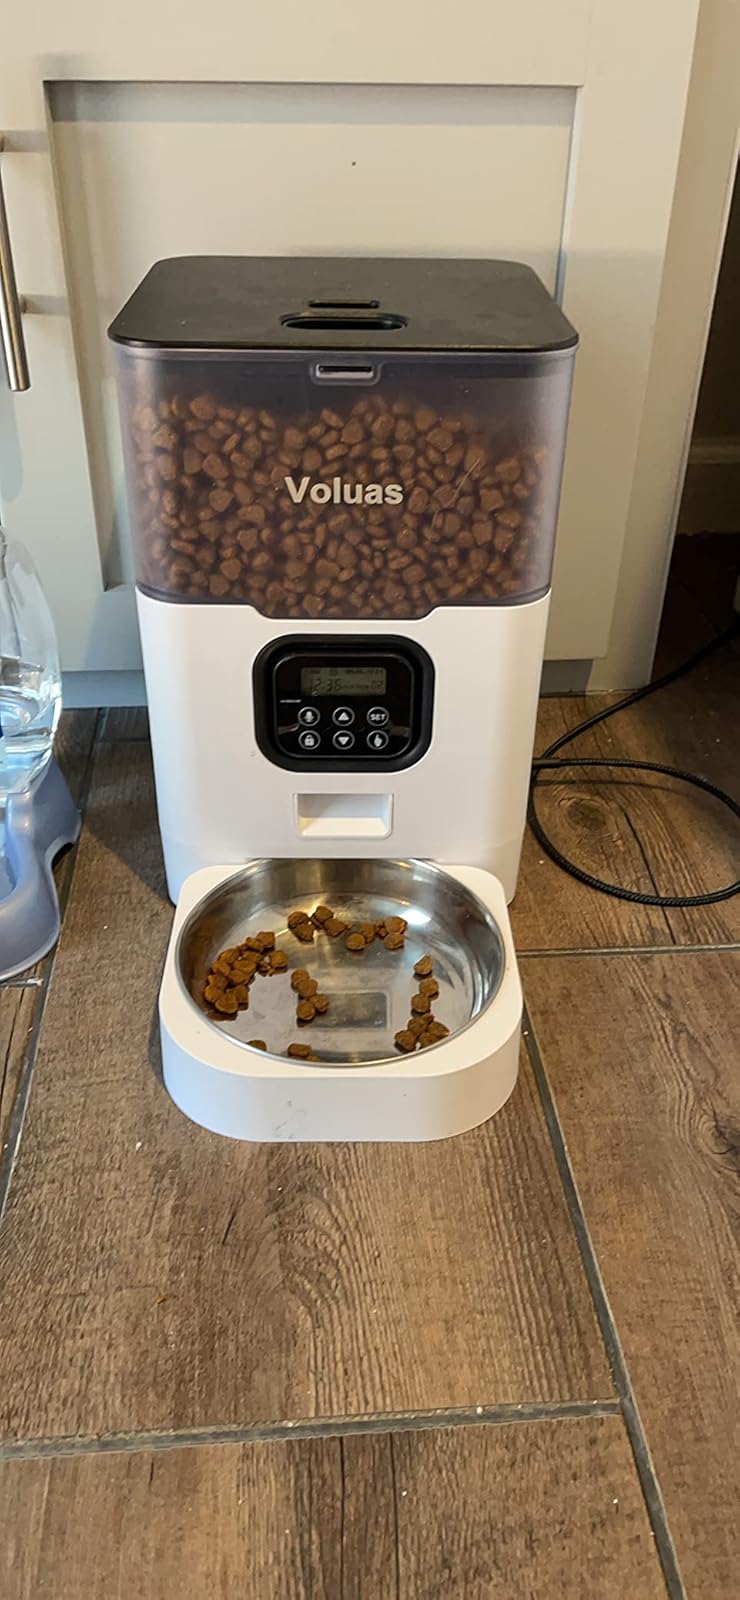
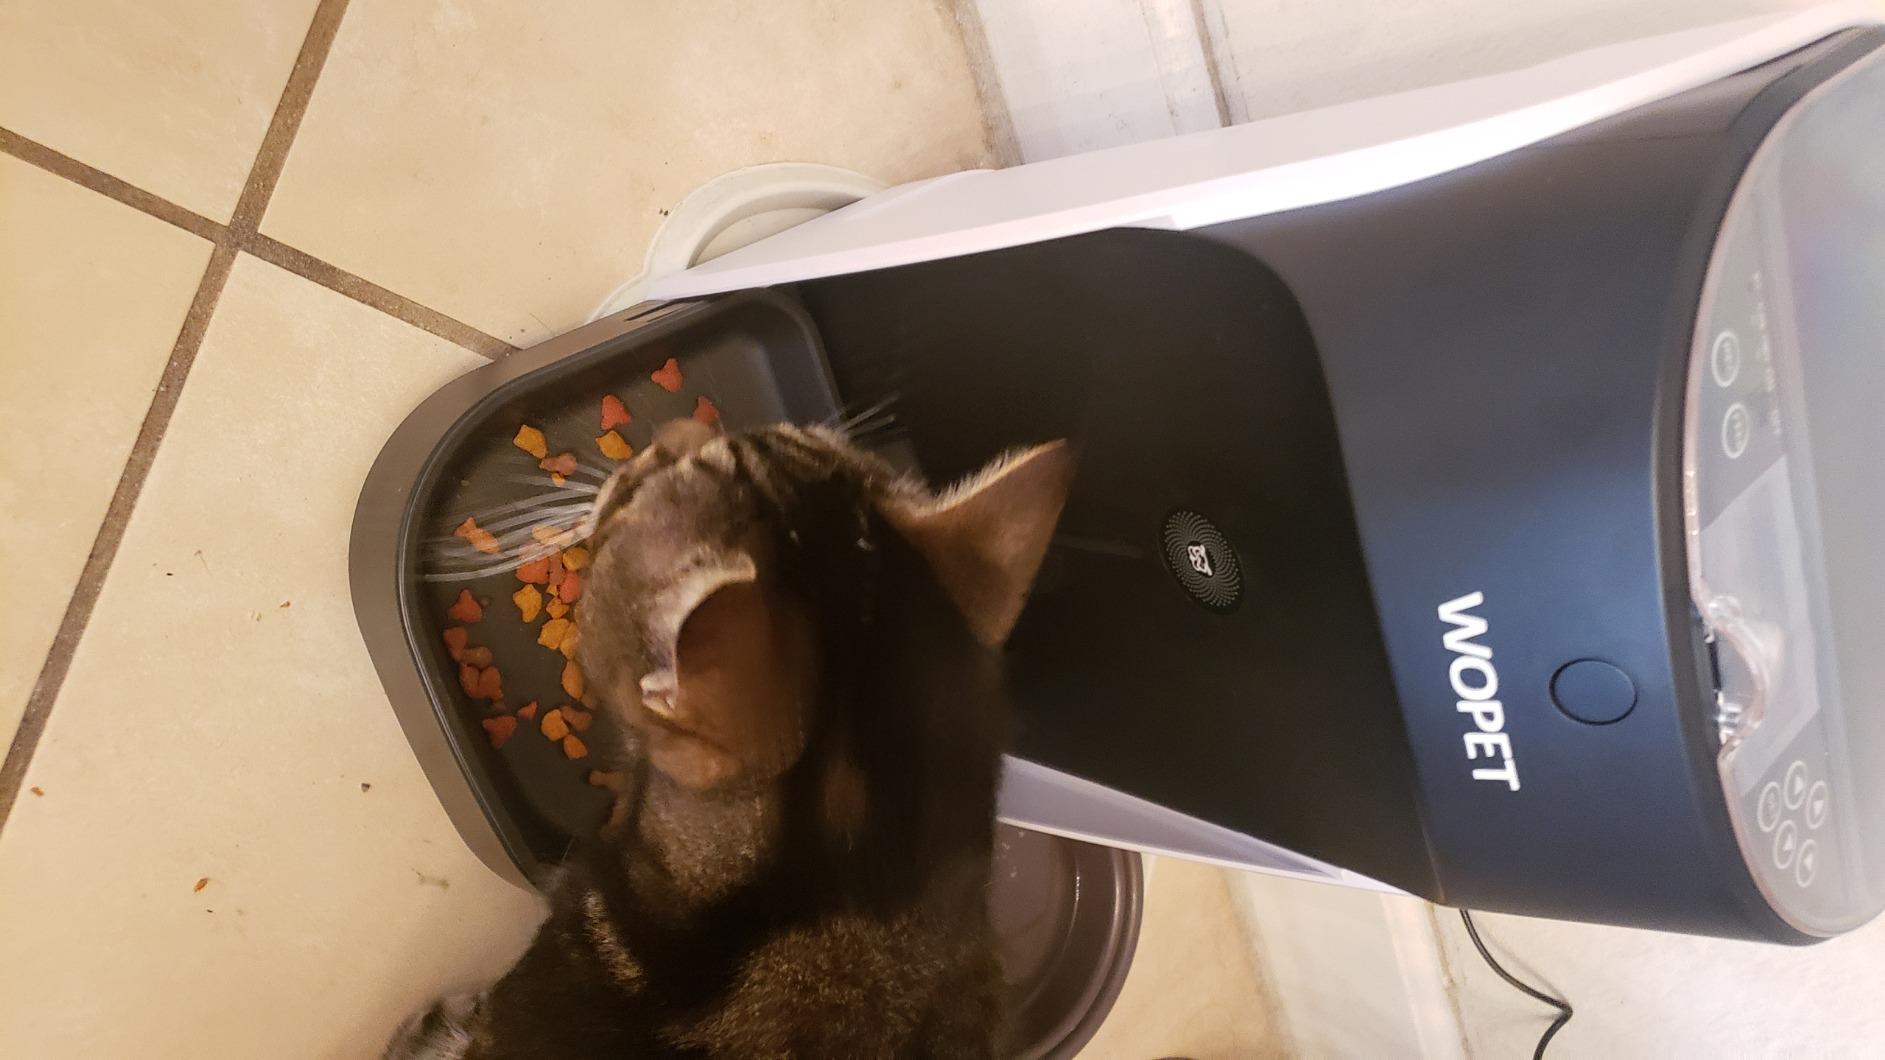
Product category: items_feeder
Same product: no